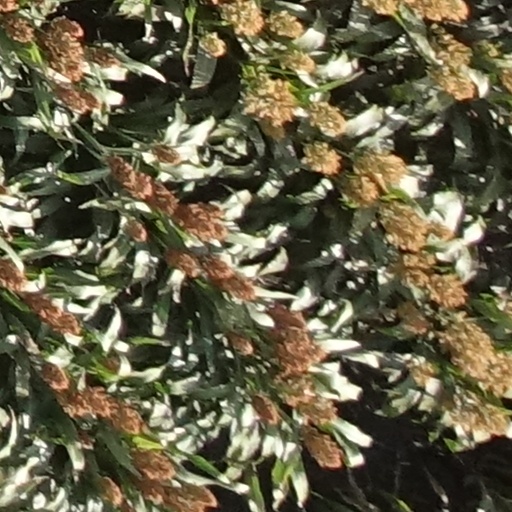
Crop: sorghum